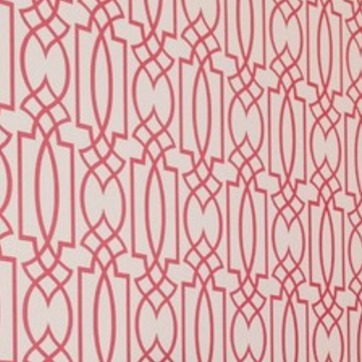
Material: wallpaper